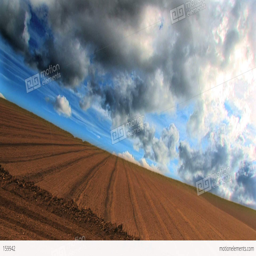
dramatic time - lapse of clouds & crops growing in a field